49th Wing

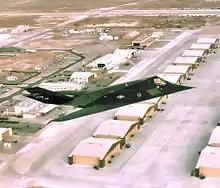
7th Fighter Squadron F-117A making a flyover of Holloman AFB, New Mexico, 2005

The 49th continued to demonstrated its versatility, when on 3 September 2005, the wing answered a humanitarian call from the gulf coast area of the United States. Responding to the devastation of Hurricane Katrina, the wing deployed fifty-nine Airmen from the 49th Materiel Maintenance Group as part of Joint Task Force Katrina. The BEAR Base team sent 120 short tons of cargo and built a tent city and housekeeping facilities for workers providing Hurricane Katrina relief operations.